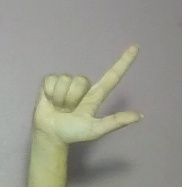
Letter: laam